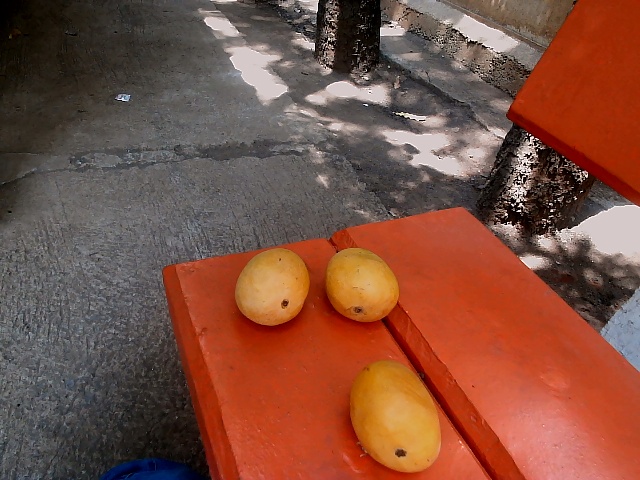
Label: Ripe_Mango